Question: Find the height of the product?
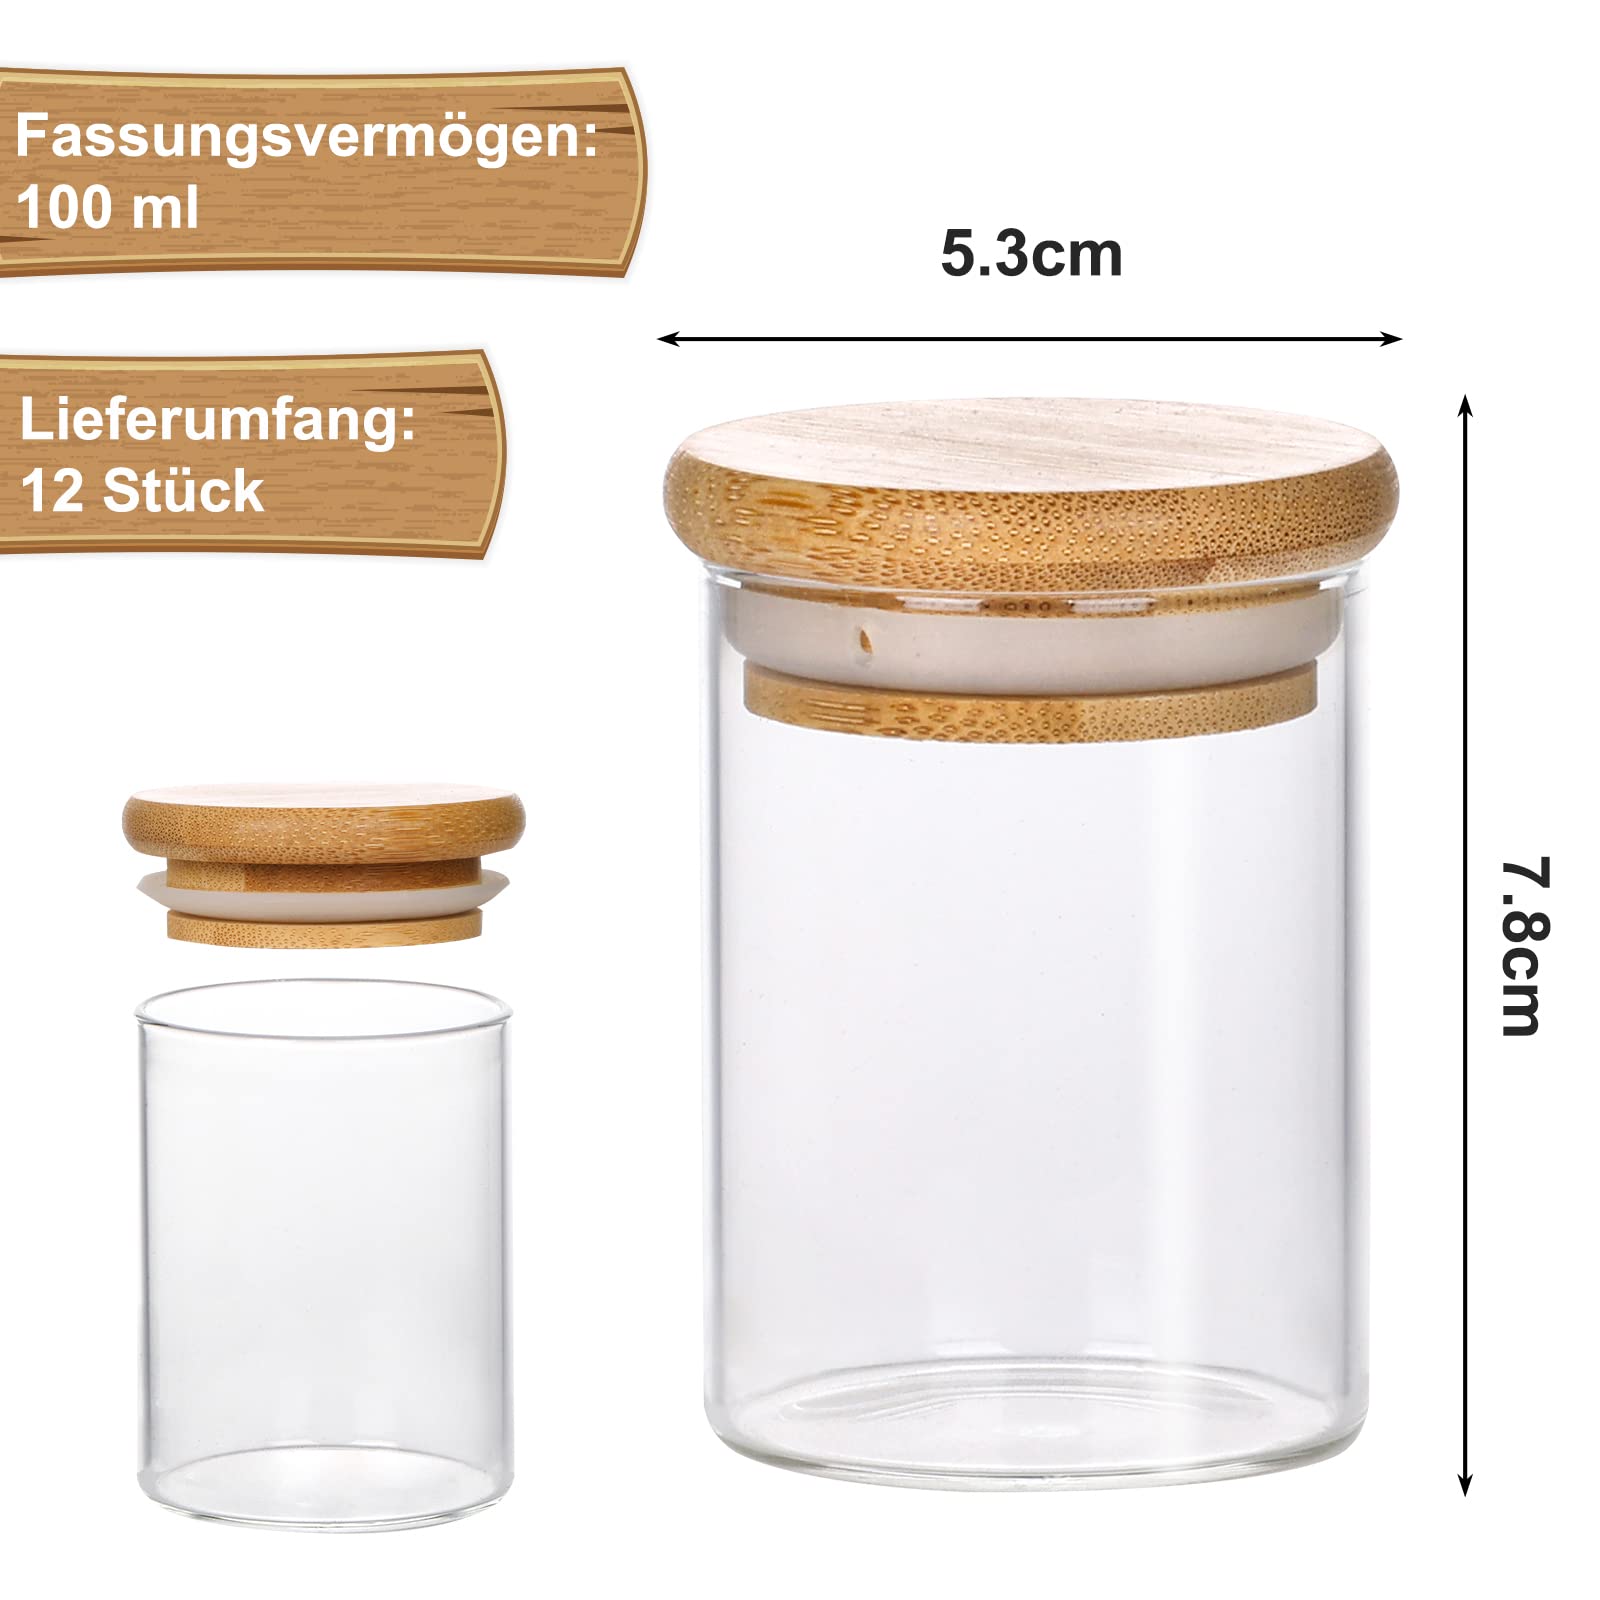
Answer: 7.8 centimetre